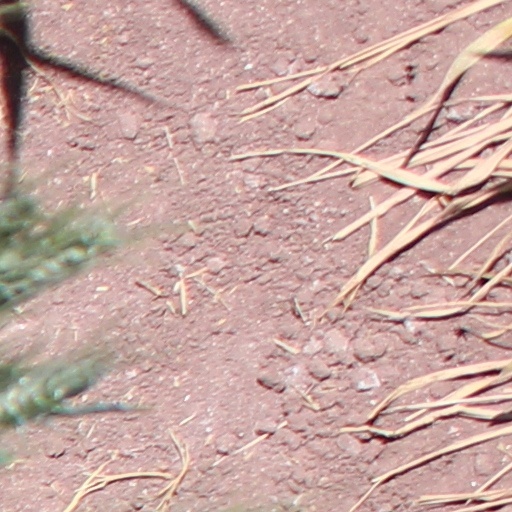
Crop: wheat